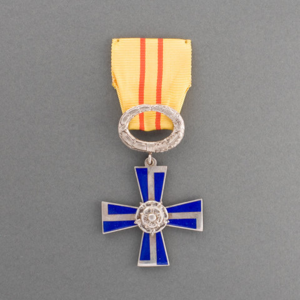
L'ordre de la croix de la Liberté, est le plus ancien des trois ordres de chevalerie de Finlande. Les deux autres sont l'ordre de la Rose blanche et l'ordre du Lion de Finlande. Le grand-maître de l'ordre est le président de la République ou le commandant en chef de l'armée. Elle est attribuée le jour de l'indépendance du drapeau ou le jour de l'indépendance de la Finlande.